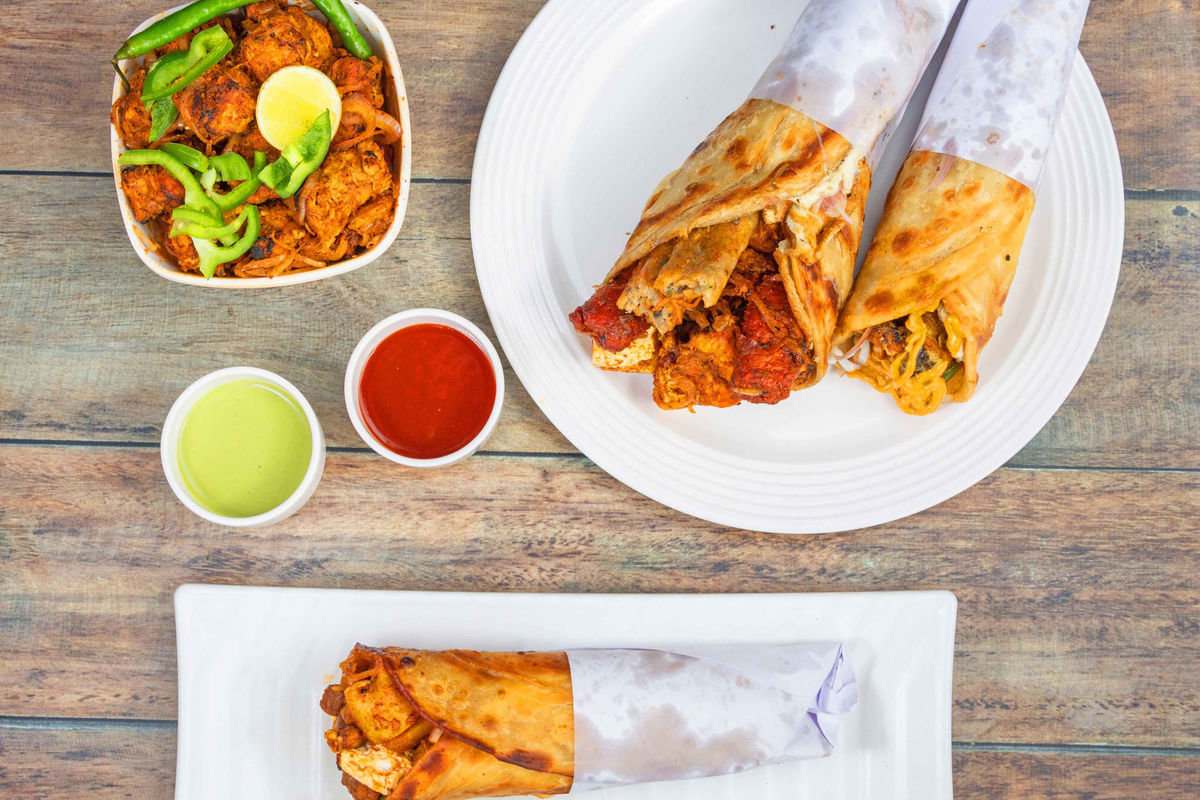
Dish: kaathi_rolls